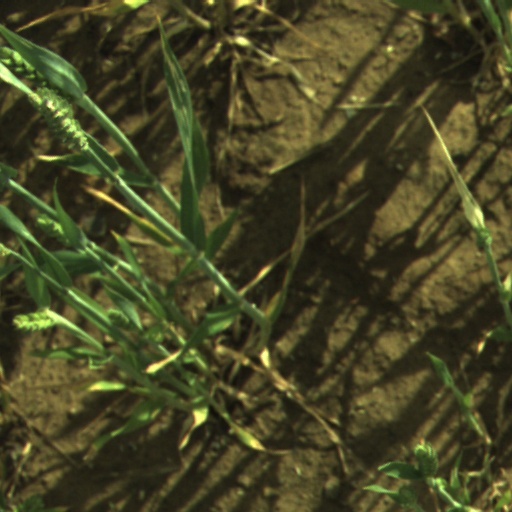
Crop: wheat